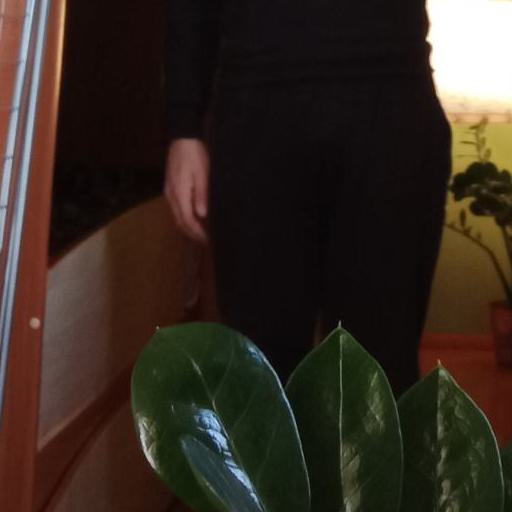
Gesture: no_gesture